Aldís Kara Bergsdóttir

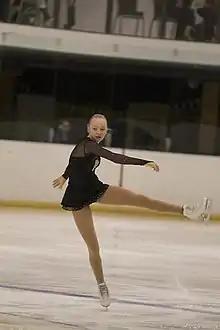
Aldís Kara Bergsdóttir at 2018 National Championships

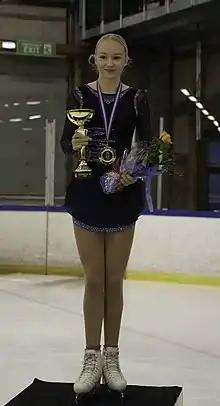
National Junior Champion 2019

Aldís Kara competed at the 2021 CS Nebelhorn Trophy on the Challenger series, the final qualifier for the 2022 Winter Olympics, where she placed thirty-second. She was the first ever Icelandic native to do so. During the Nebelhorn Trophy she obtained the minimum TES scores in the free program for the ISU European Championships. Aldís Kara then proceeded to 2021 CS Finlandia Trophy where she attempted to get minimum scores in the short program for the European Championships and successfully did so thus becoming the first ever Icelander native to qualify for the European Championships. She claimed her 2nd senior national champion title in November with record points.